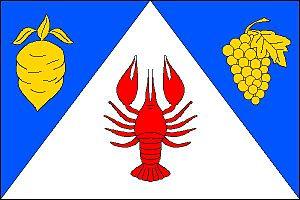
Řepiště est une commune du district de Frýdek-Místek, dans la région de Moravie-Silésie, en République tchèque. Sa population s'élevait à 1 833 habitants en 2018.